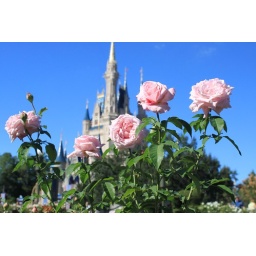
Taken in the plaza rose garden located between cinderella's castle and tomorrowland